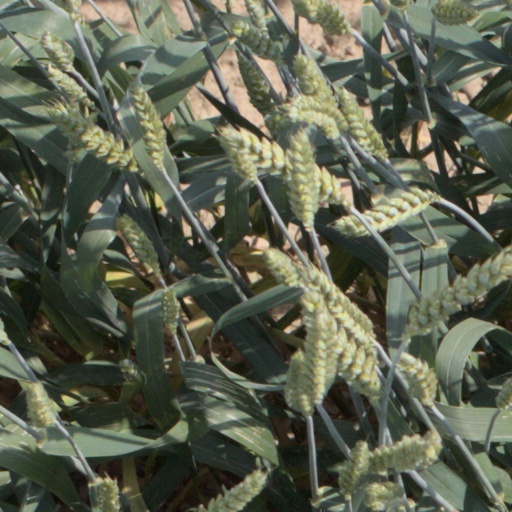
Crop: wheat